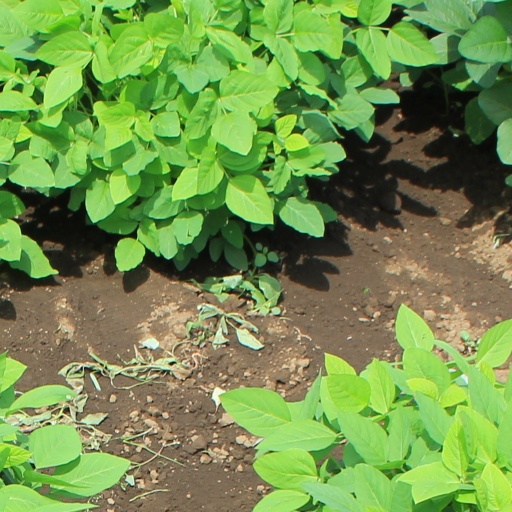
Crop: soybean